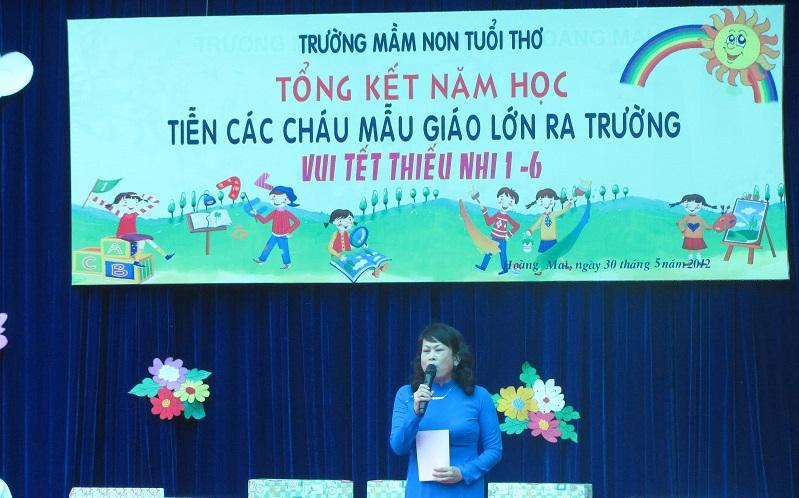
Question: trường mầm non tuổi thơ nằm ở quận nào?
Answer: trường mầm non tuổi thơ nằm ở quận hoàng mai